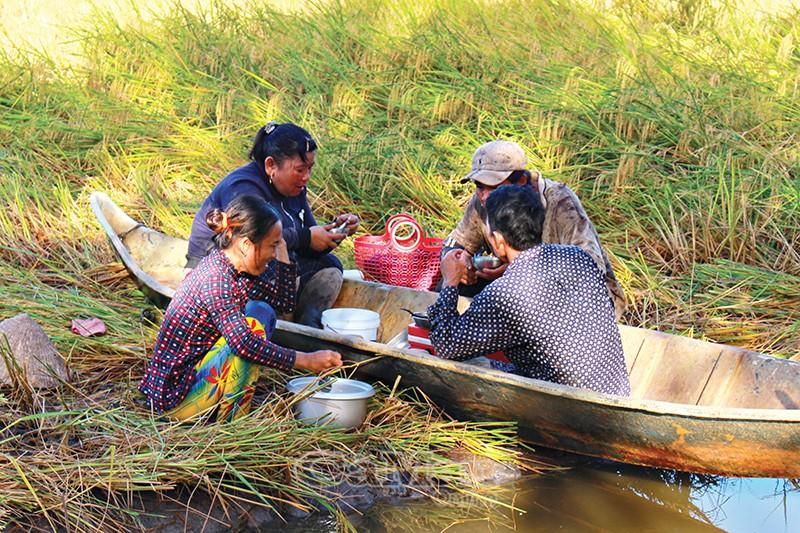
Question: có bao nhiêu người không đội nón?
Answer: có ba người không đội nón